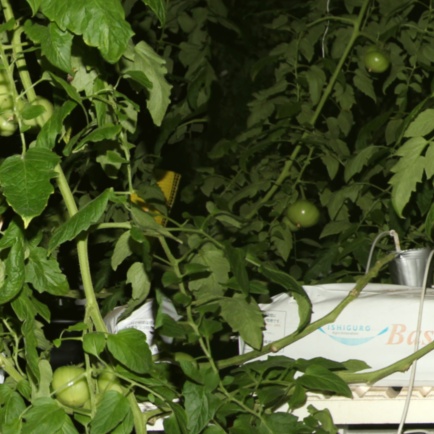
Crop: tomato